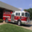
Label: truck